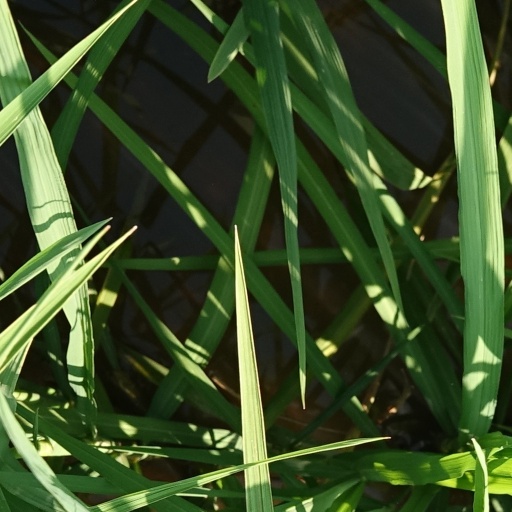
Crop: rice